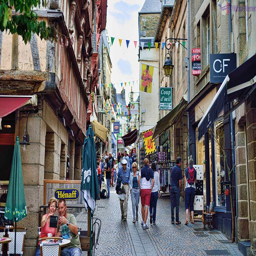
shopping street in the city centre